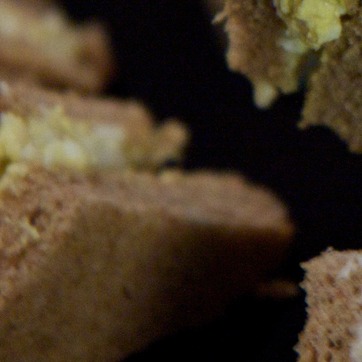
Material: food